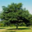
Label: oak_tree